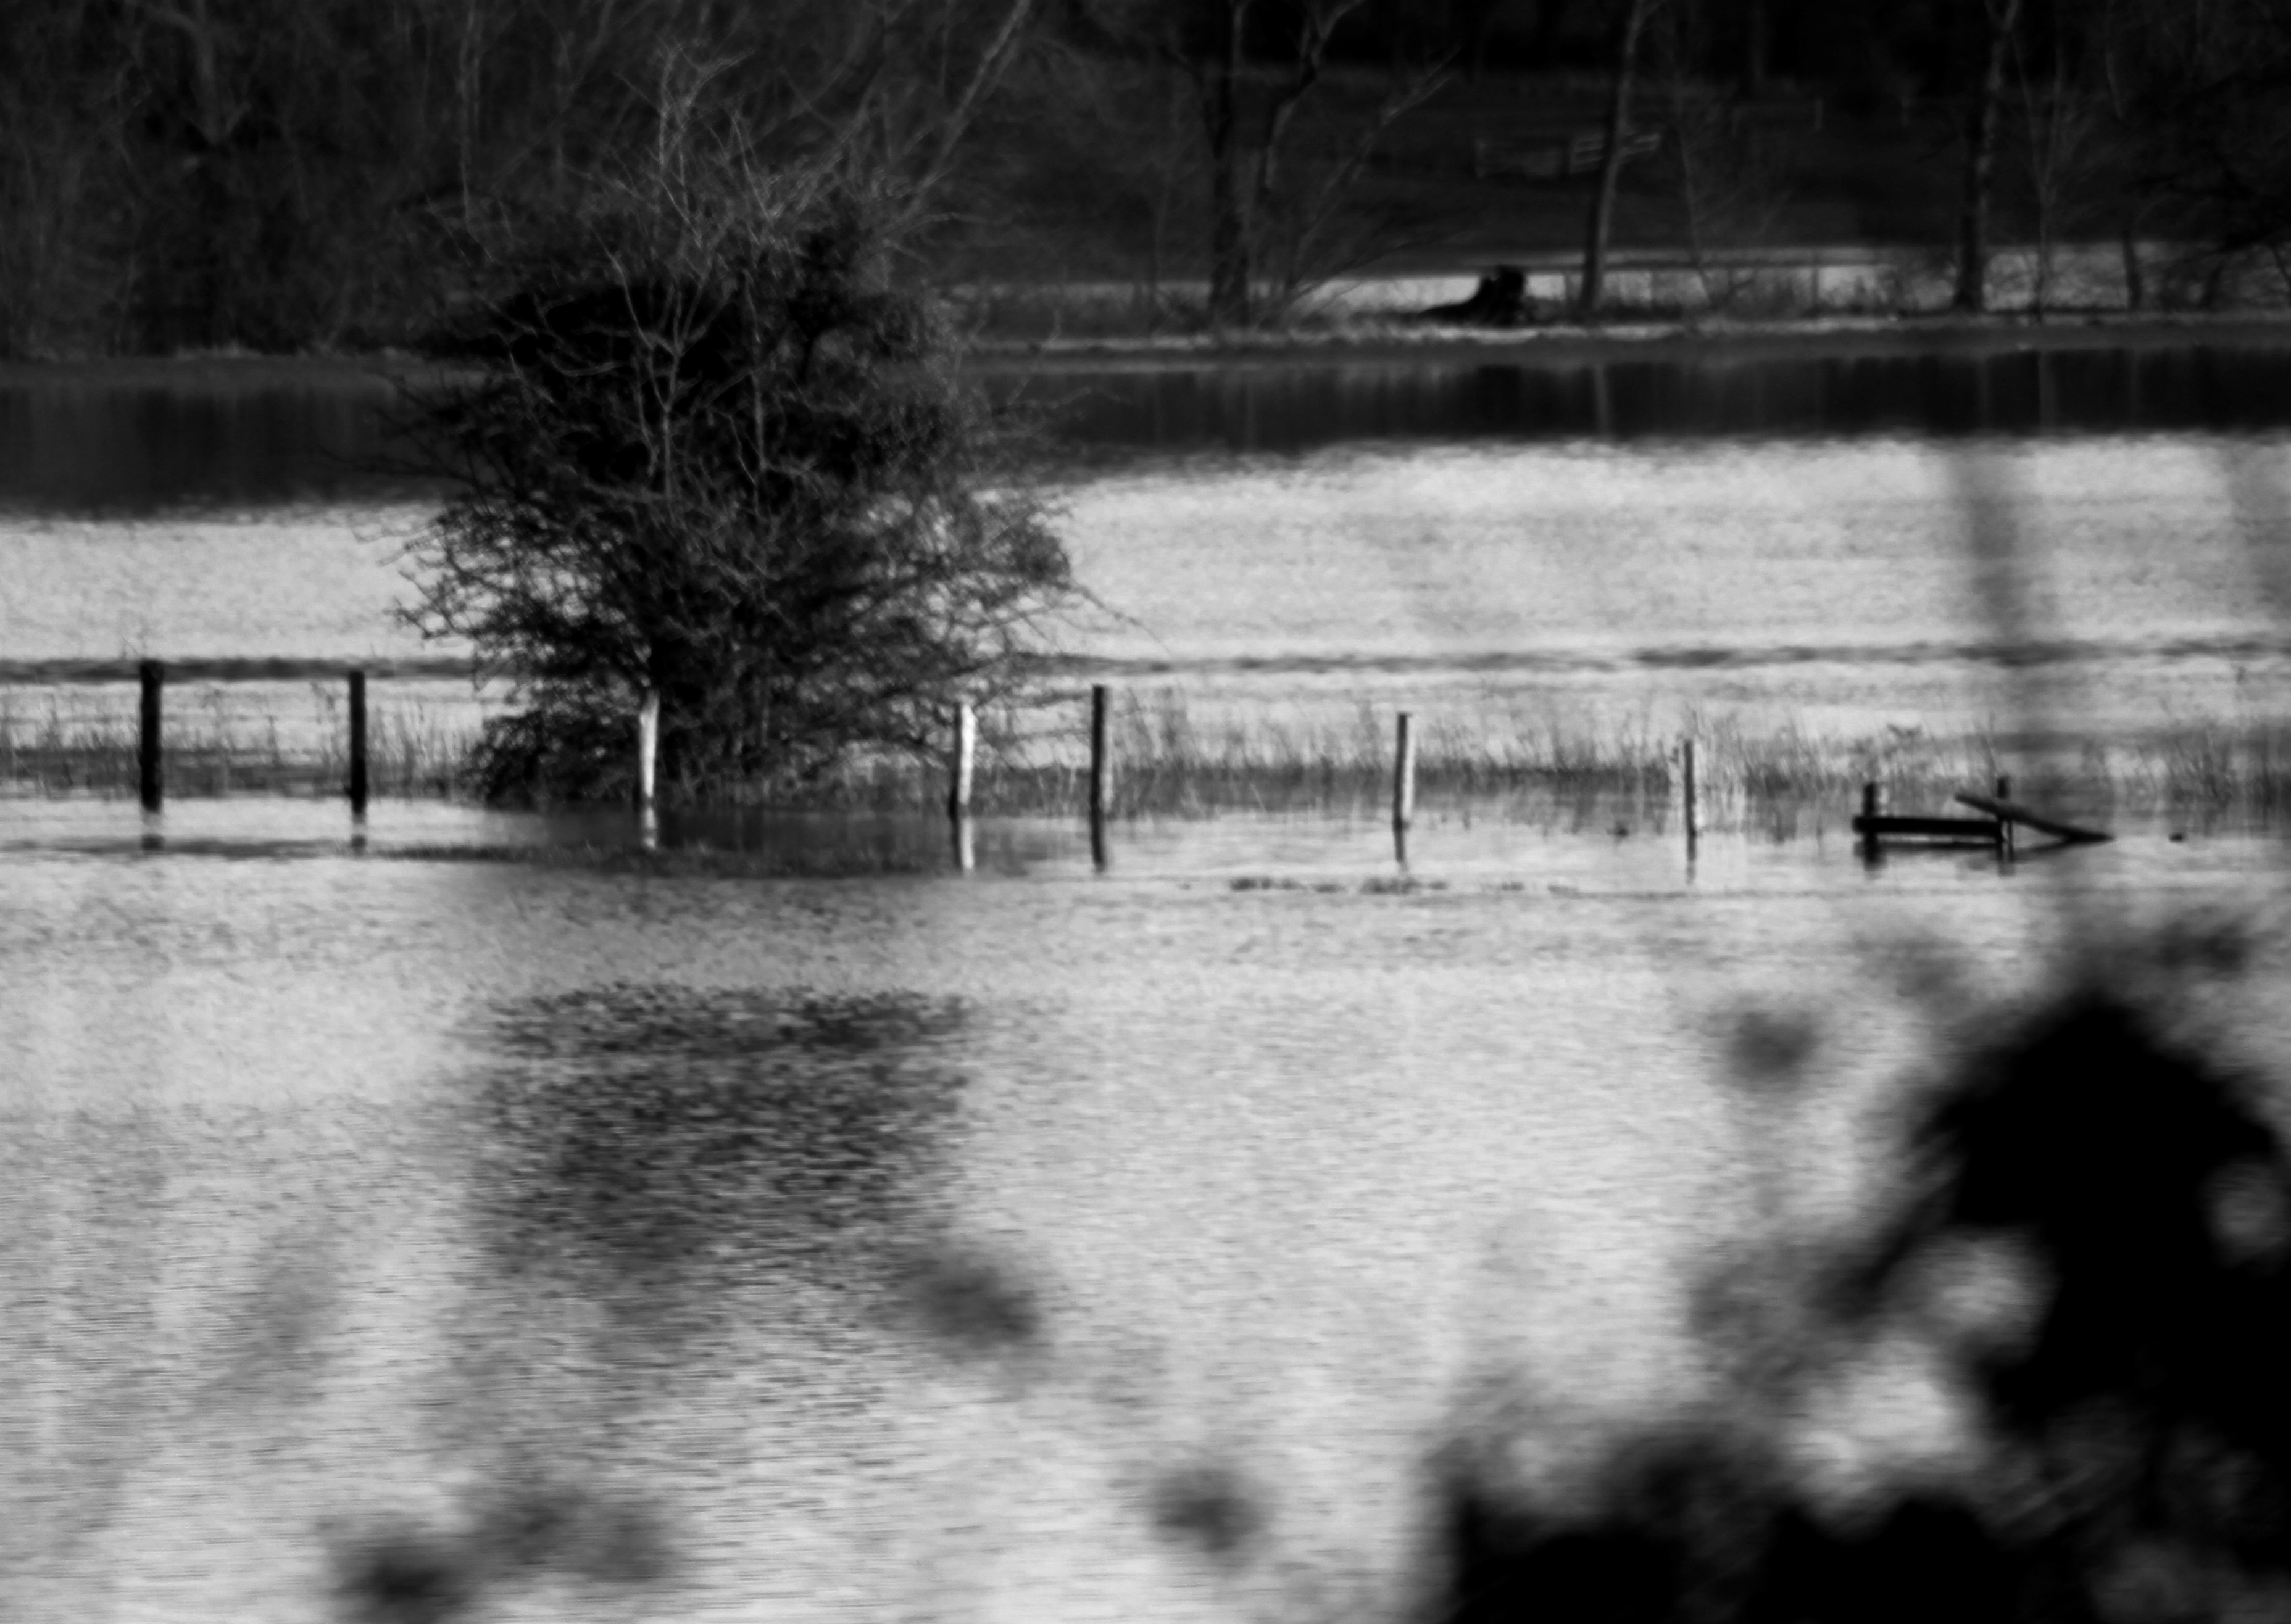
tree, water, snow, light, black and white, photography, morning, texture, photo, reflection, canon, weather, contrast, monochrome, season, artwork, flickr, colour, art, eos, mono, foto, facebook, twitter, vividstriking, anawesomeshot, dazzlingshot, pinterest, leshaines, leshaines123, bestofshots, monochrome photography, atmospheric phenomenon